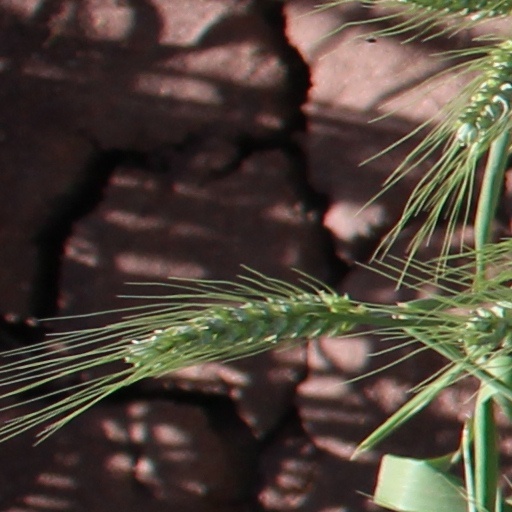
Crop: wheat